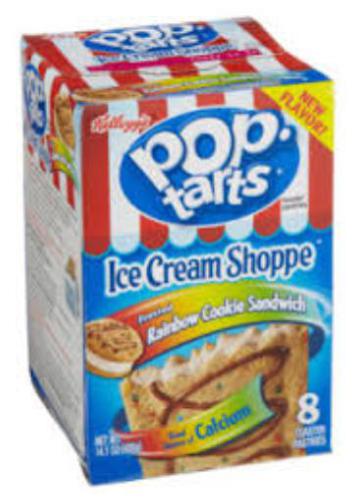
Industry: Food